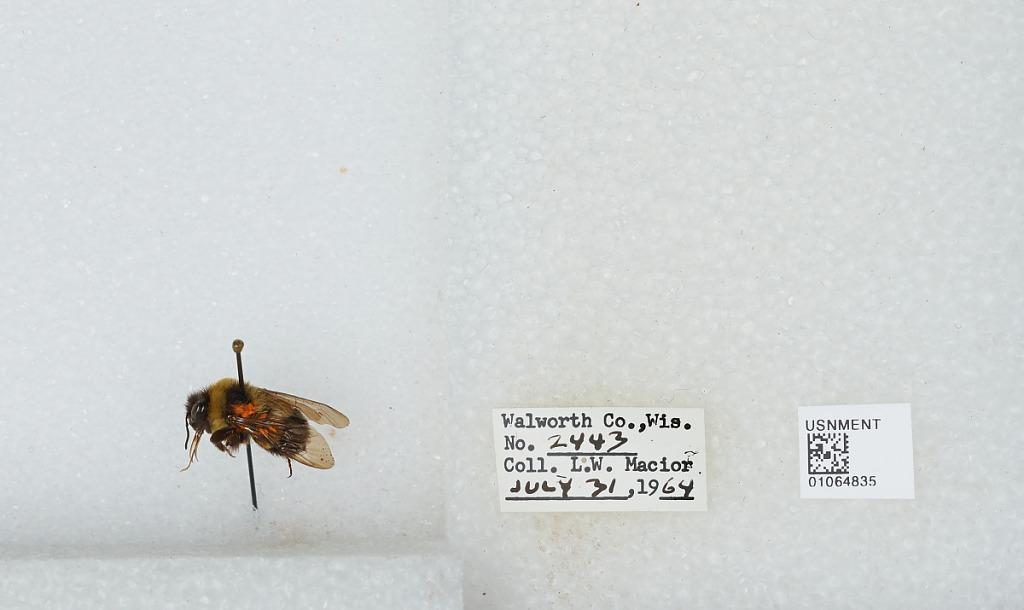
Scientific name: Bombus (Bombus) affinis Cresson
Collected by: L. Macior
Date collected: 1964-7-31
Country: United States
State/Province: Wisconsin
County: Walworth
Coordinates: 42.67, -88.54